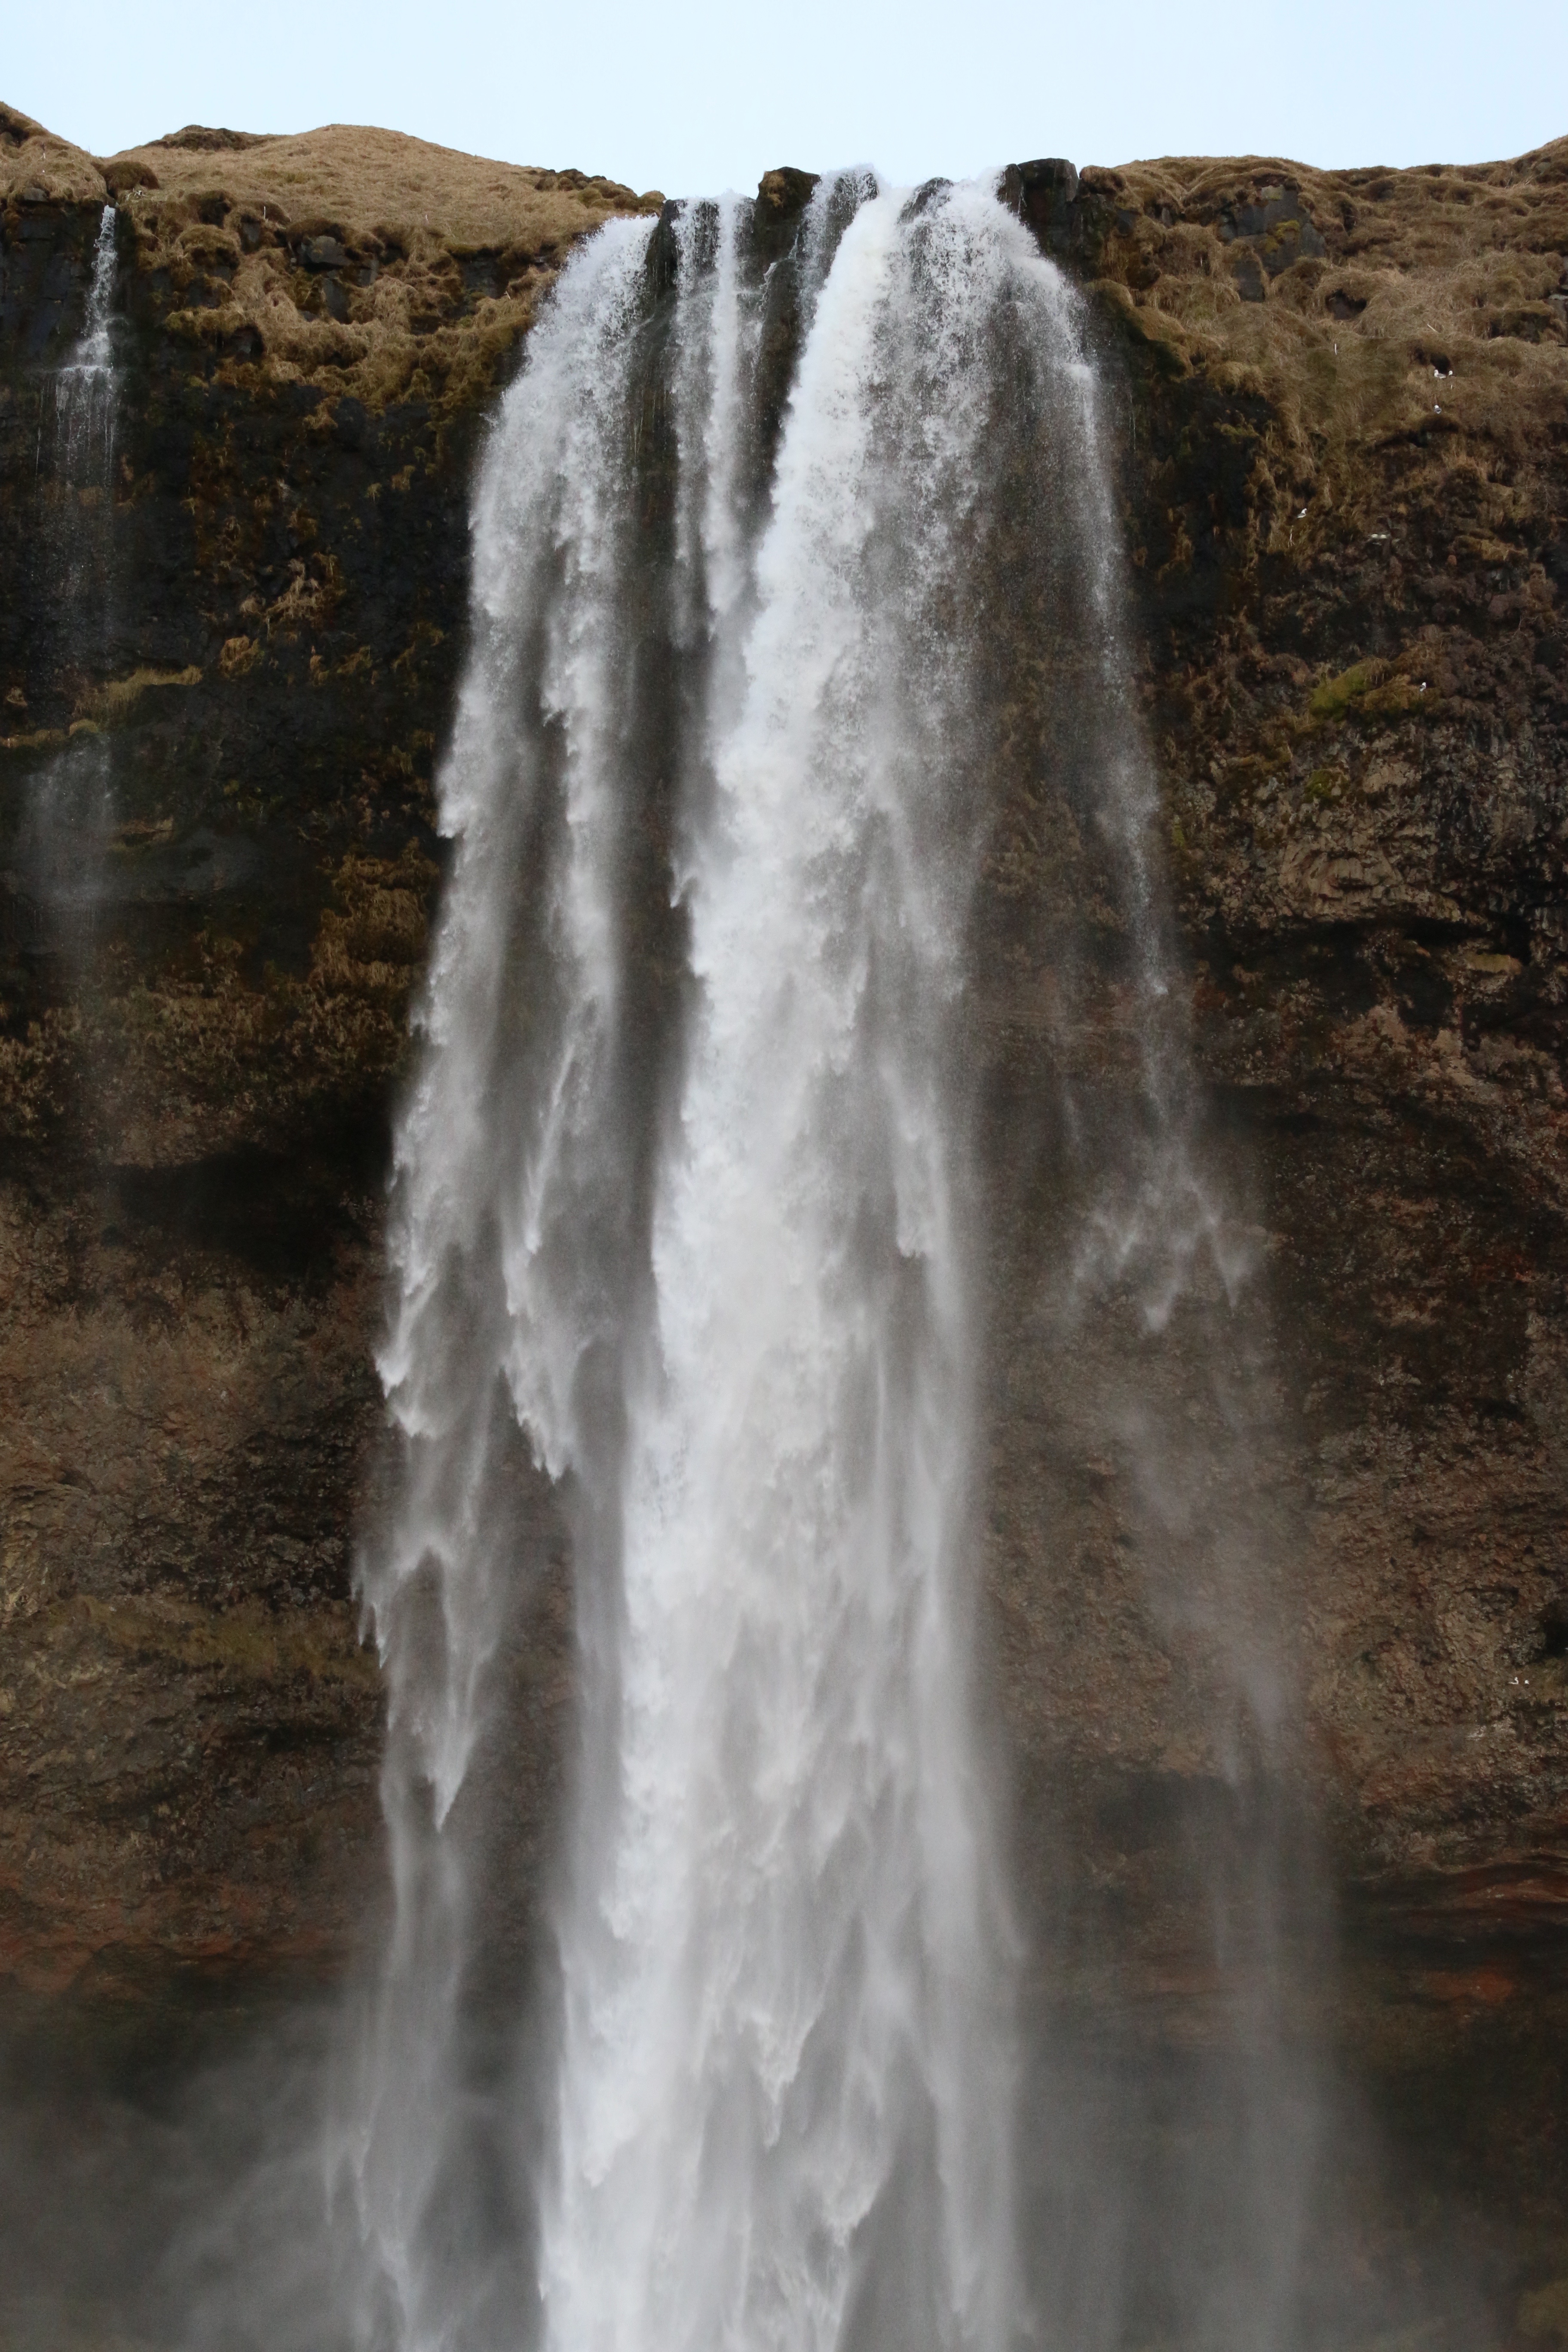
water, rock, waterfall, formation, iceland, body of water, wasserfall, water feature